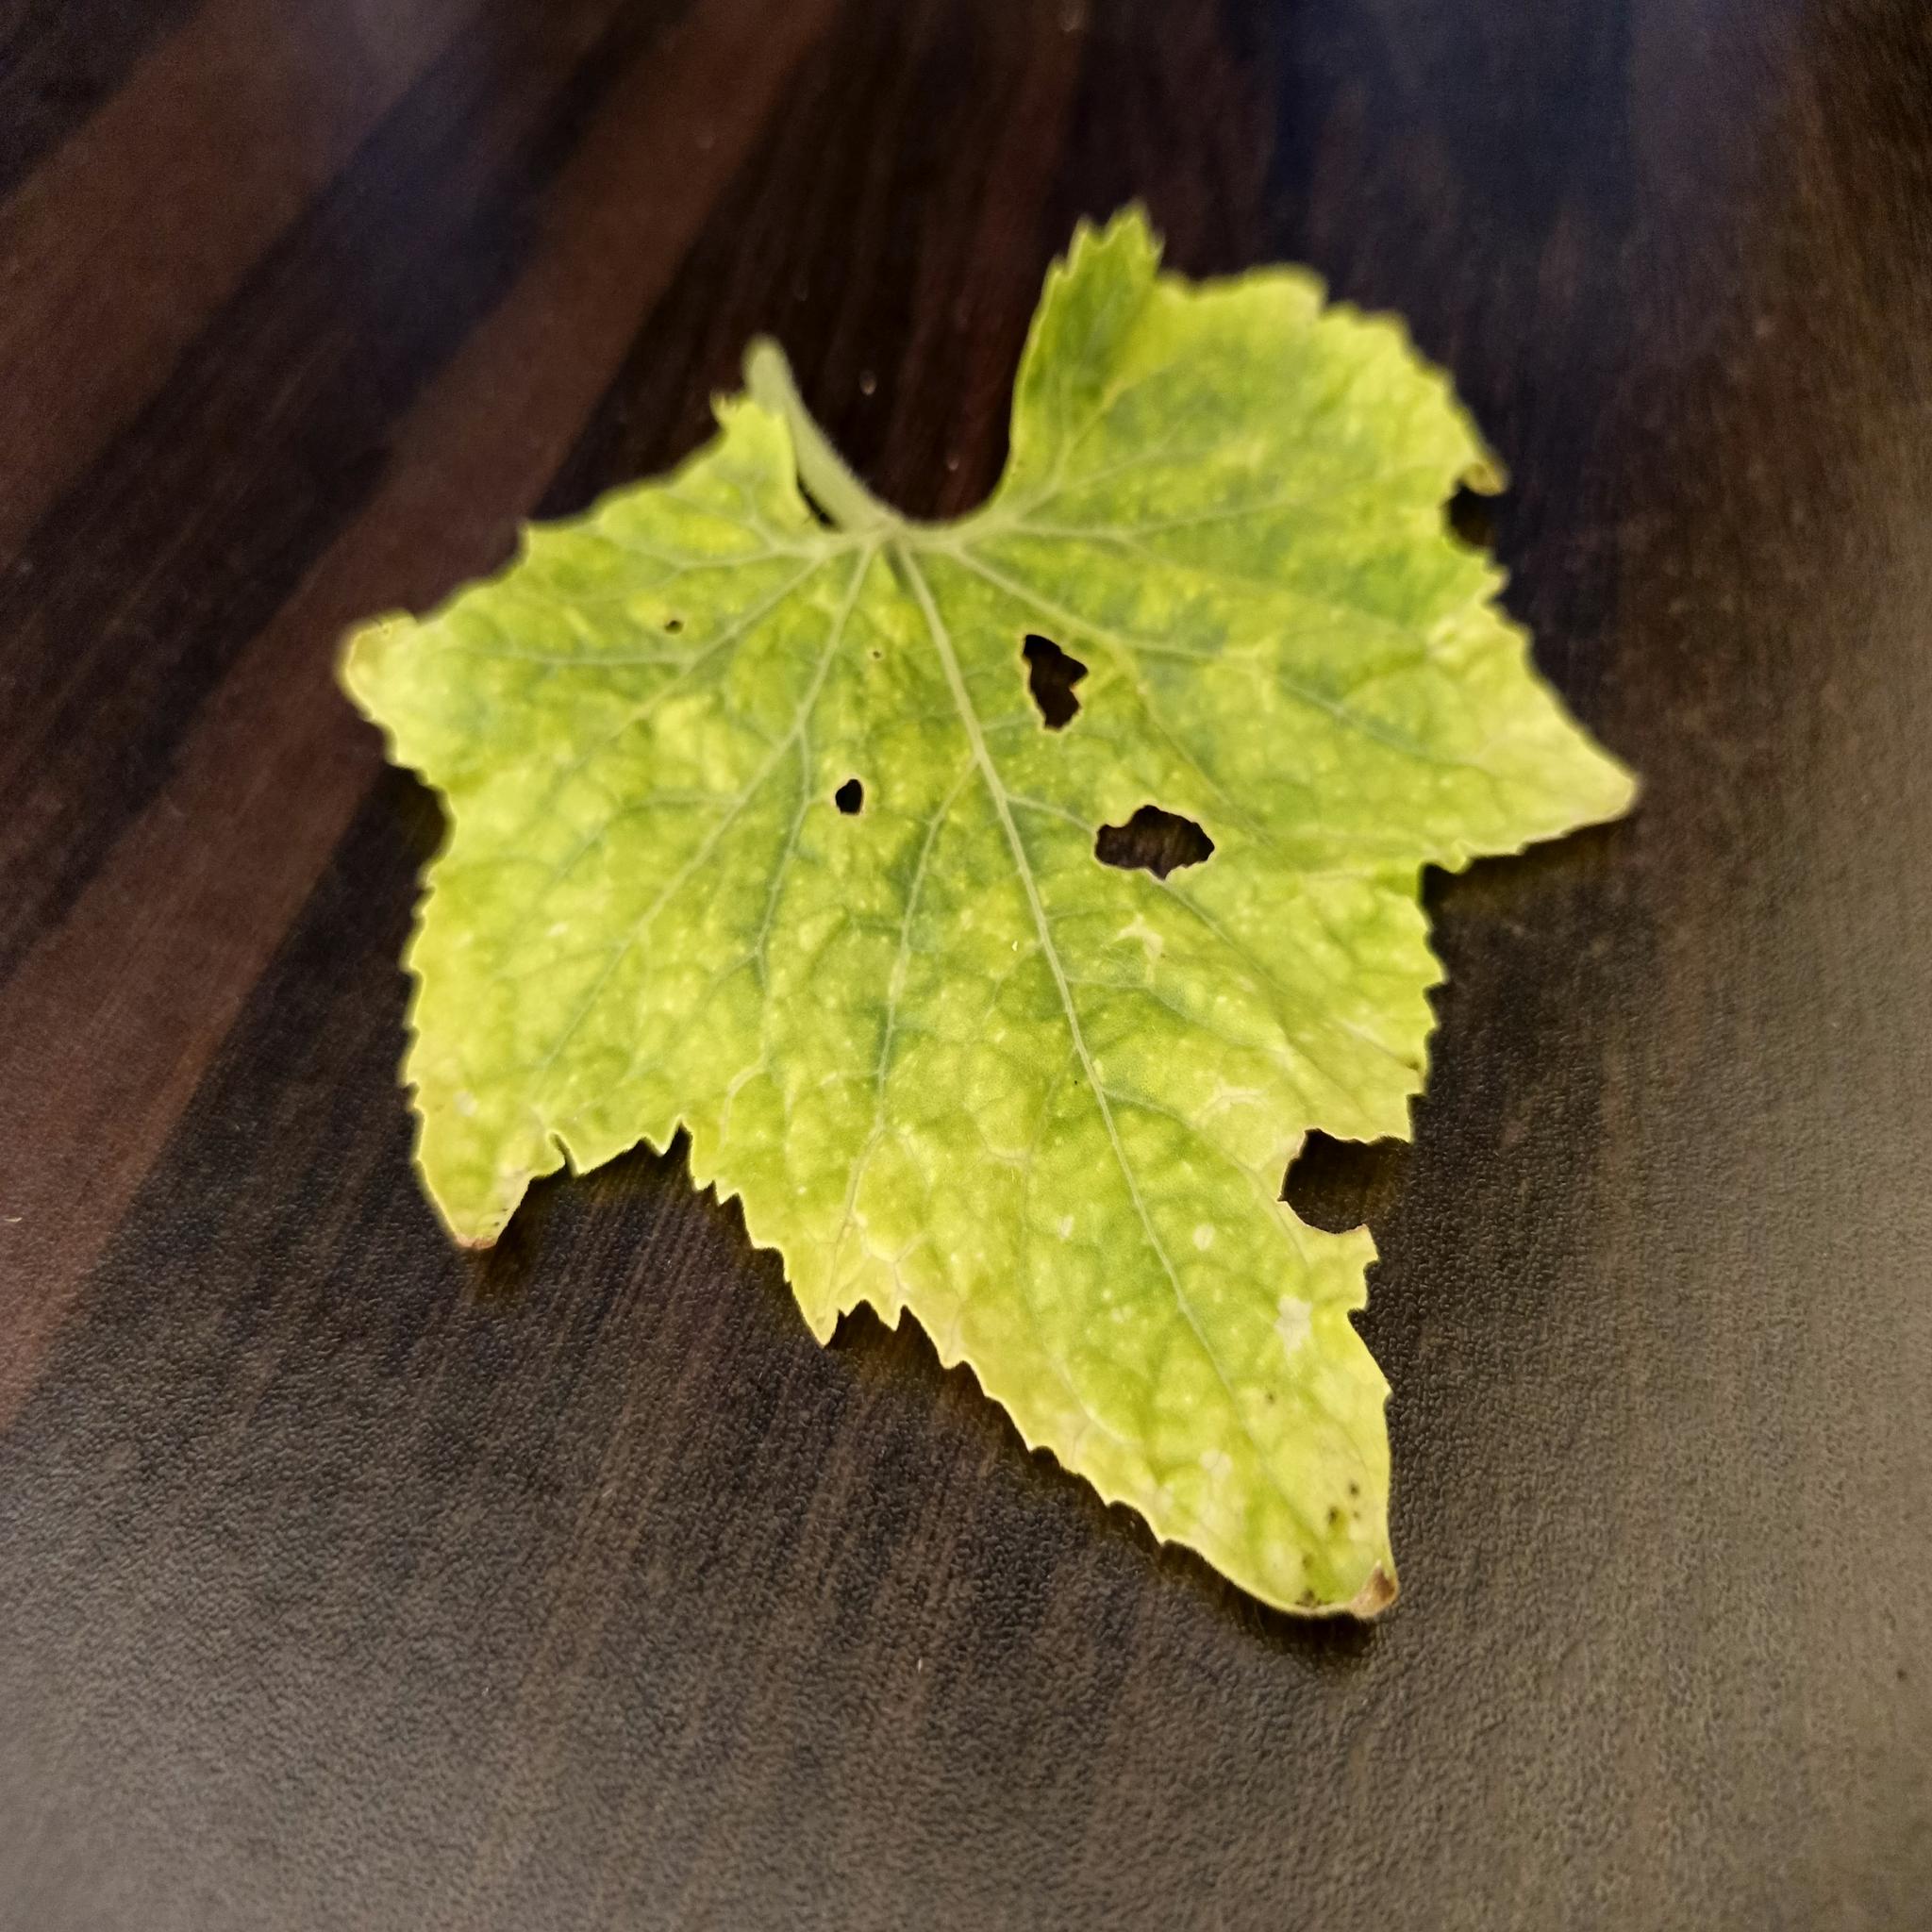
Label: Downy mildew